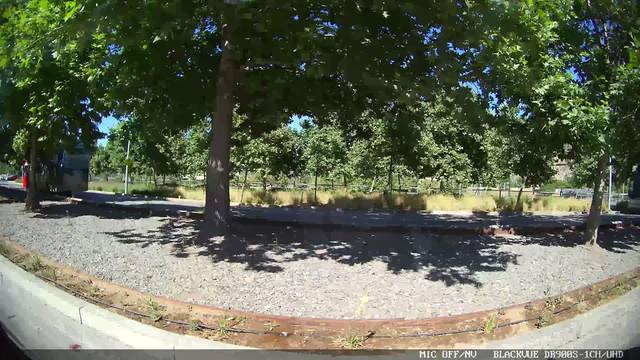
Region: Chile
Coordinates: -33.404, -70.601